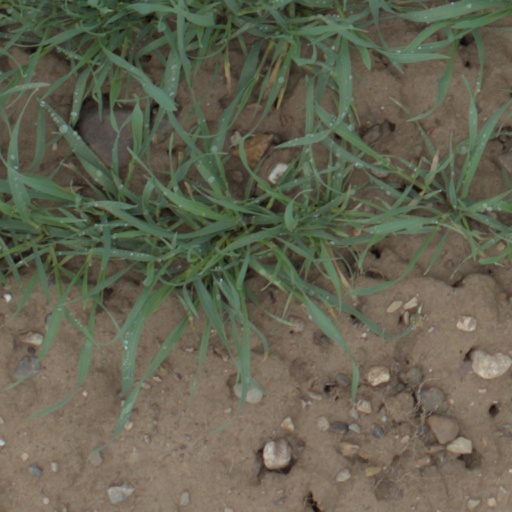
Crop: wheat